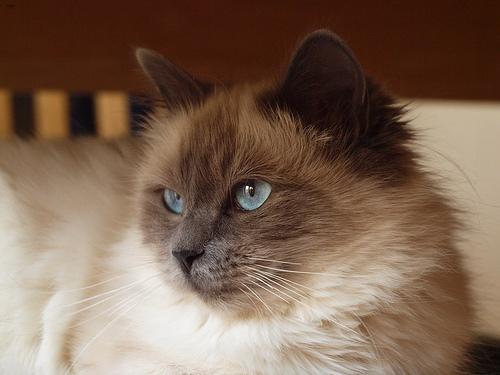
Breed: Ragdoll